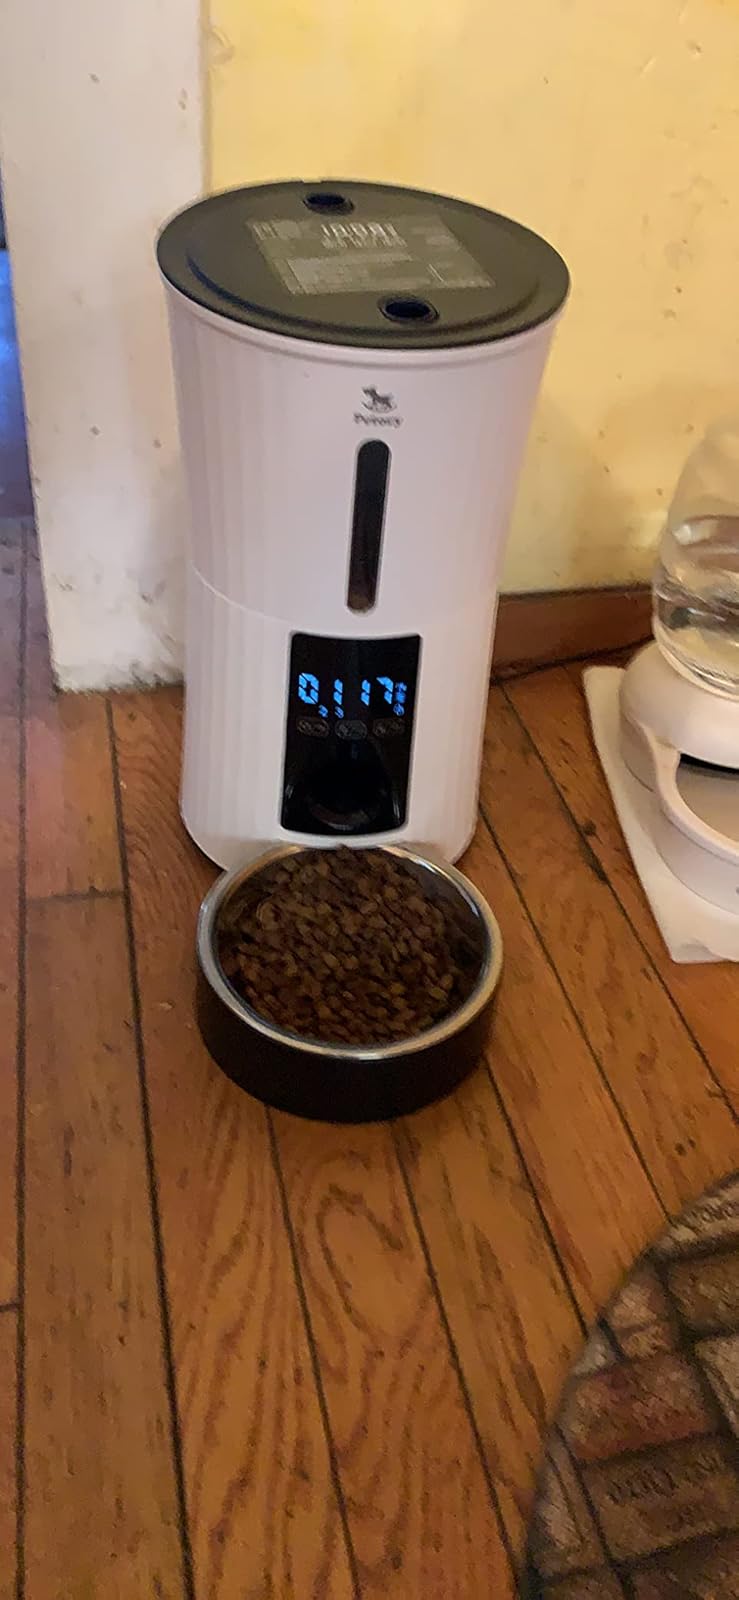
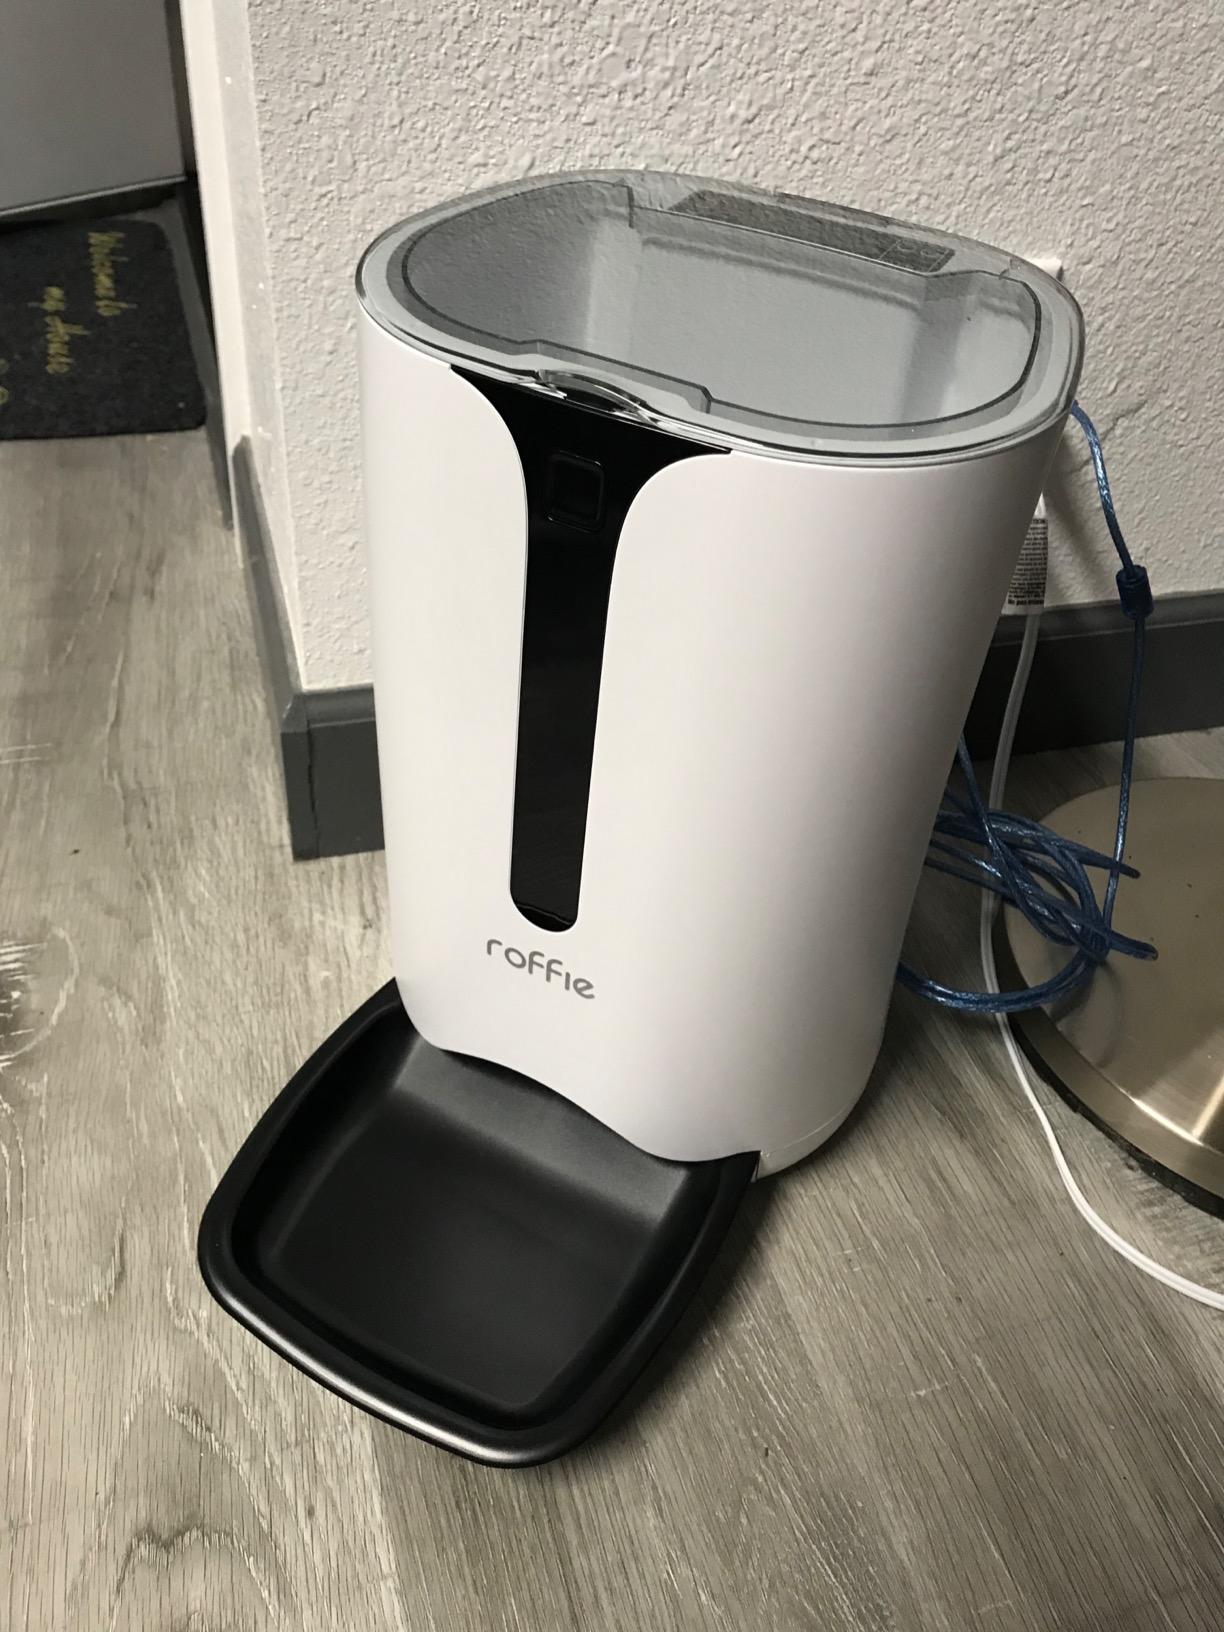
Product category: items_feeder
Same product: no